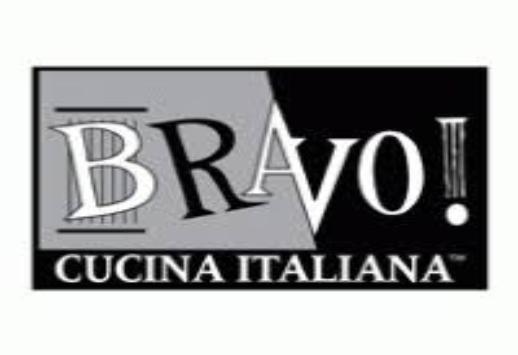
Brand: Bravo!, Cucina Italiana
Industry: Food